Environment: real
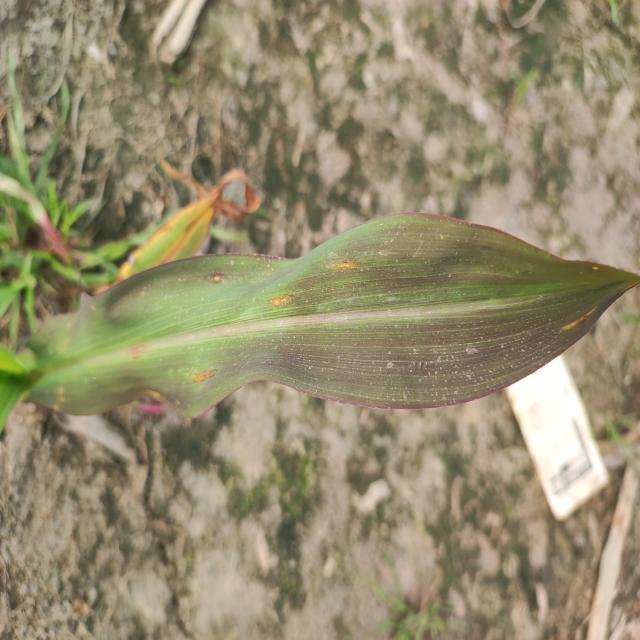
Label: phosphorus_deficiency